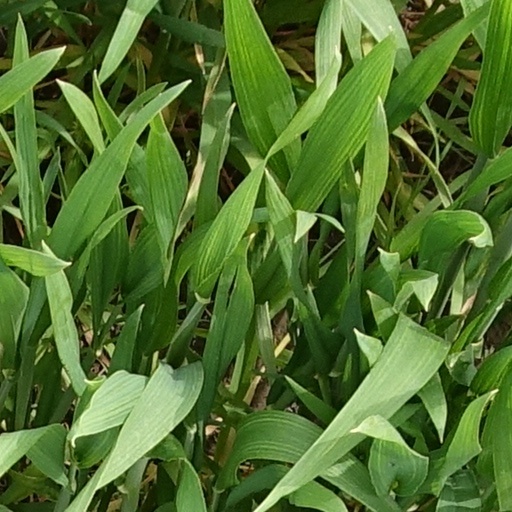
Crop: wheat